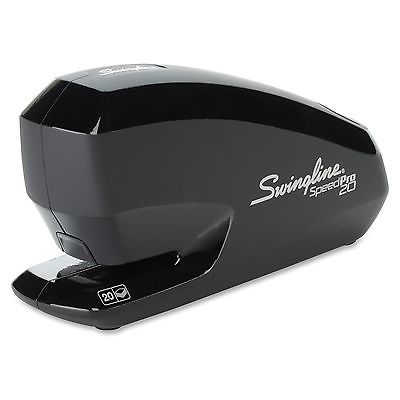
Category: stapler